Media engagement framework

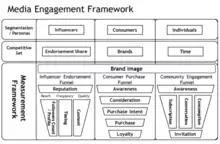
The media engagement framework

The media engagement framework is a planning framework used by marketing professionals to understand the behavior of social media marketing-based audiences. The construct was introduced in the book, ROI of Social Media. Powell’s background in marketing ROI and Groves' experience and understanding of the applications of social media in business led to a collaboration. Dimos joined as a brand strategist for Litmus Group, a global management consulting firm.